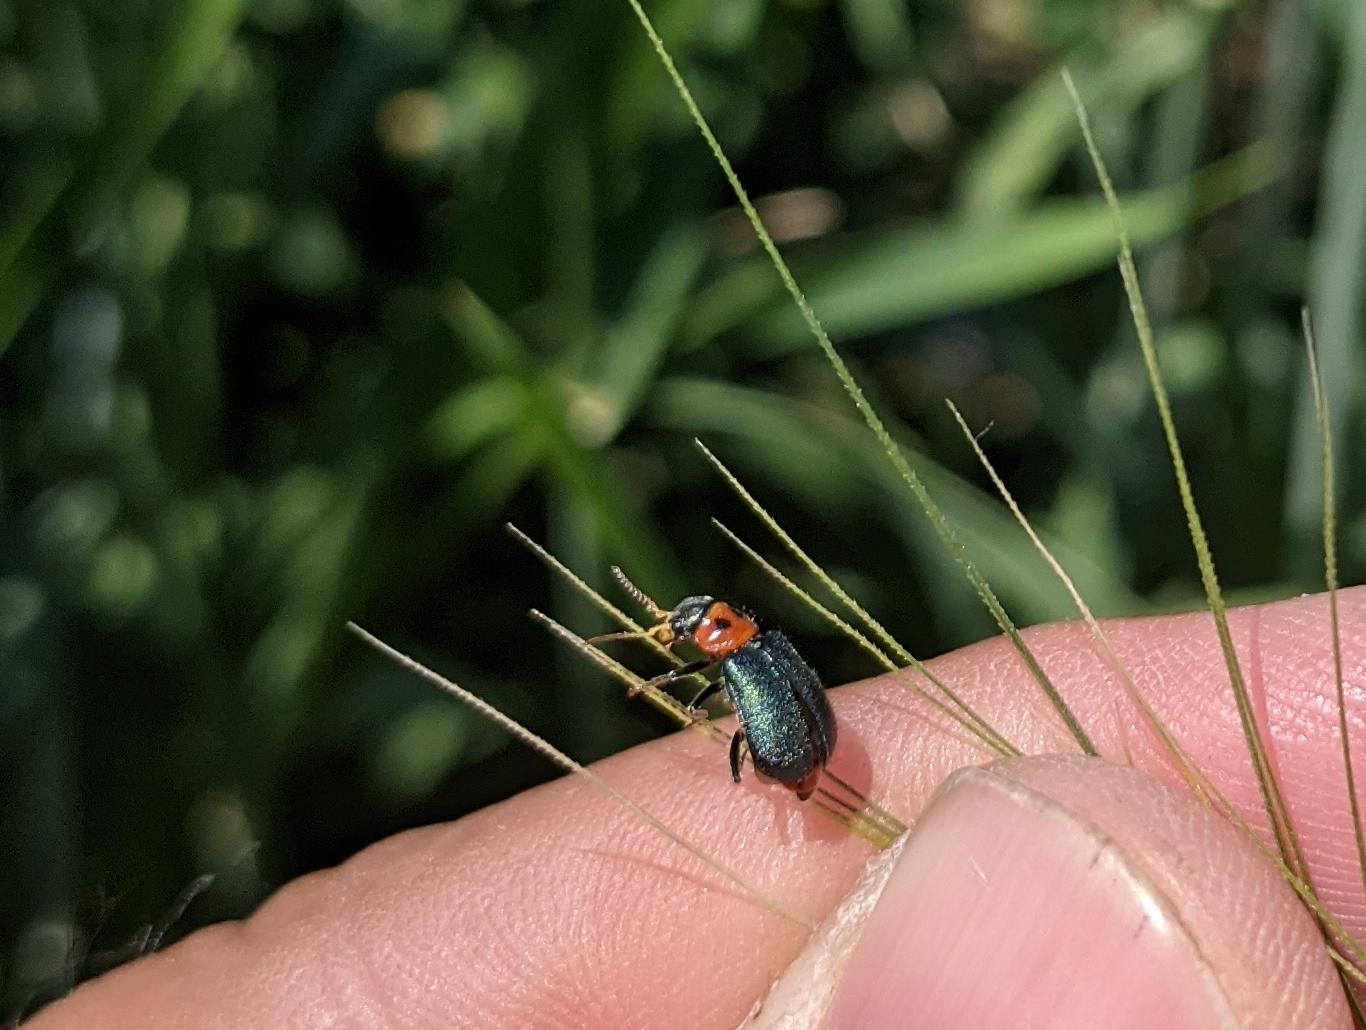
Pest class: predators